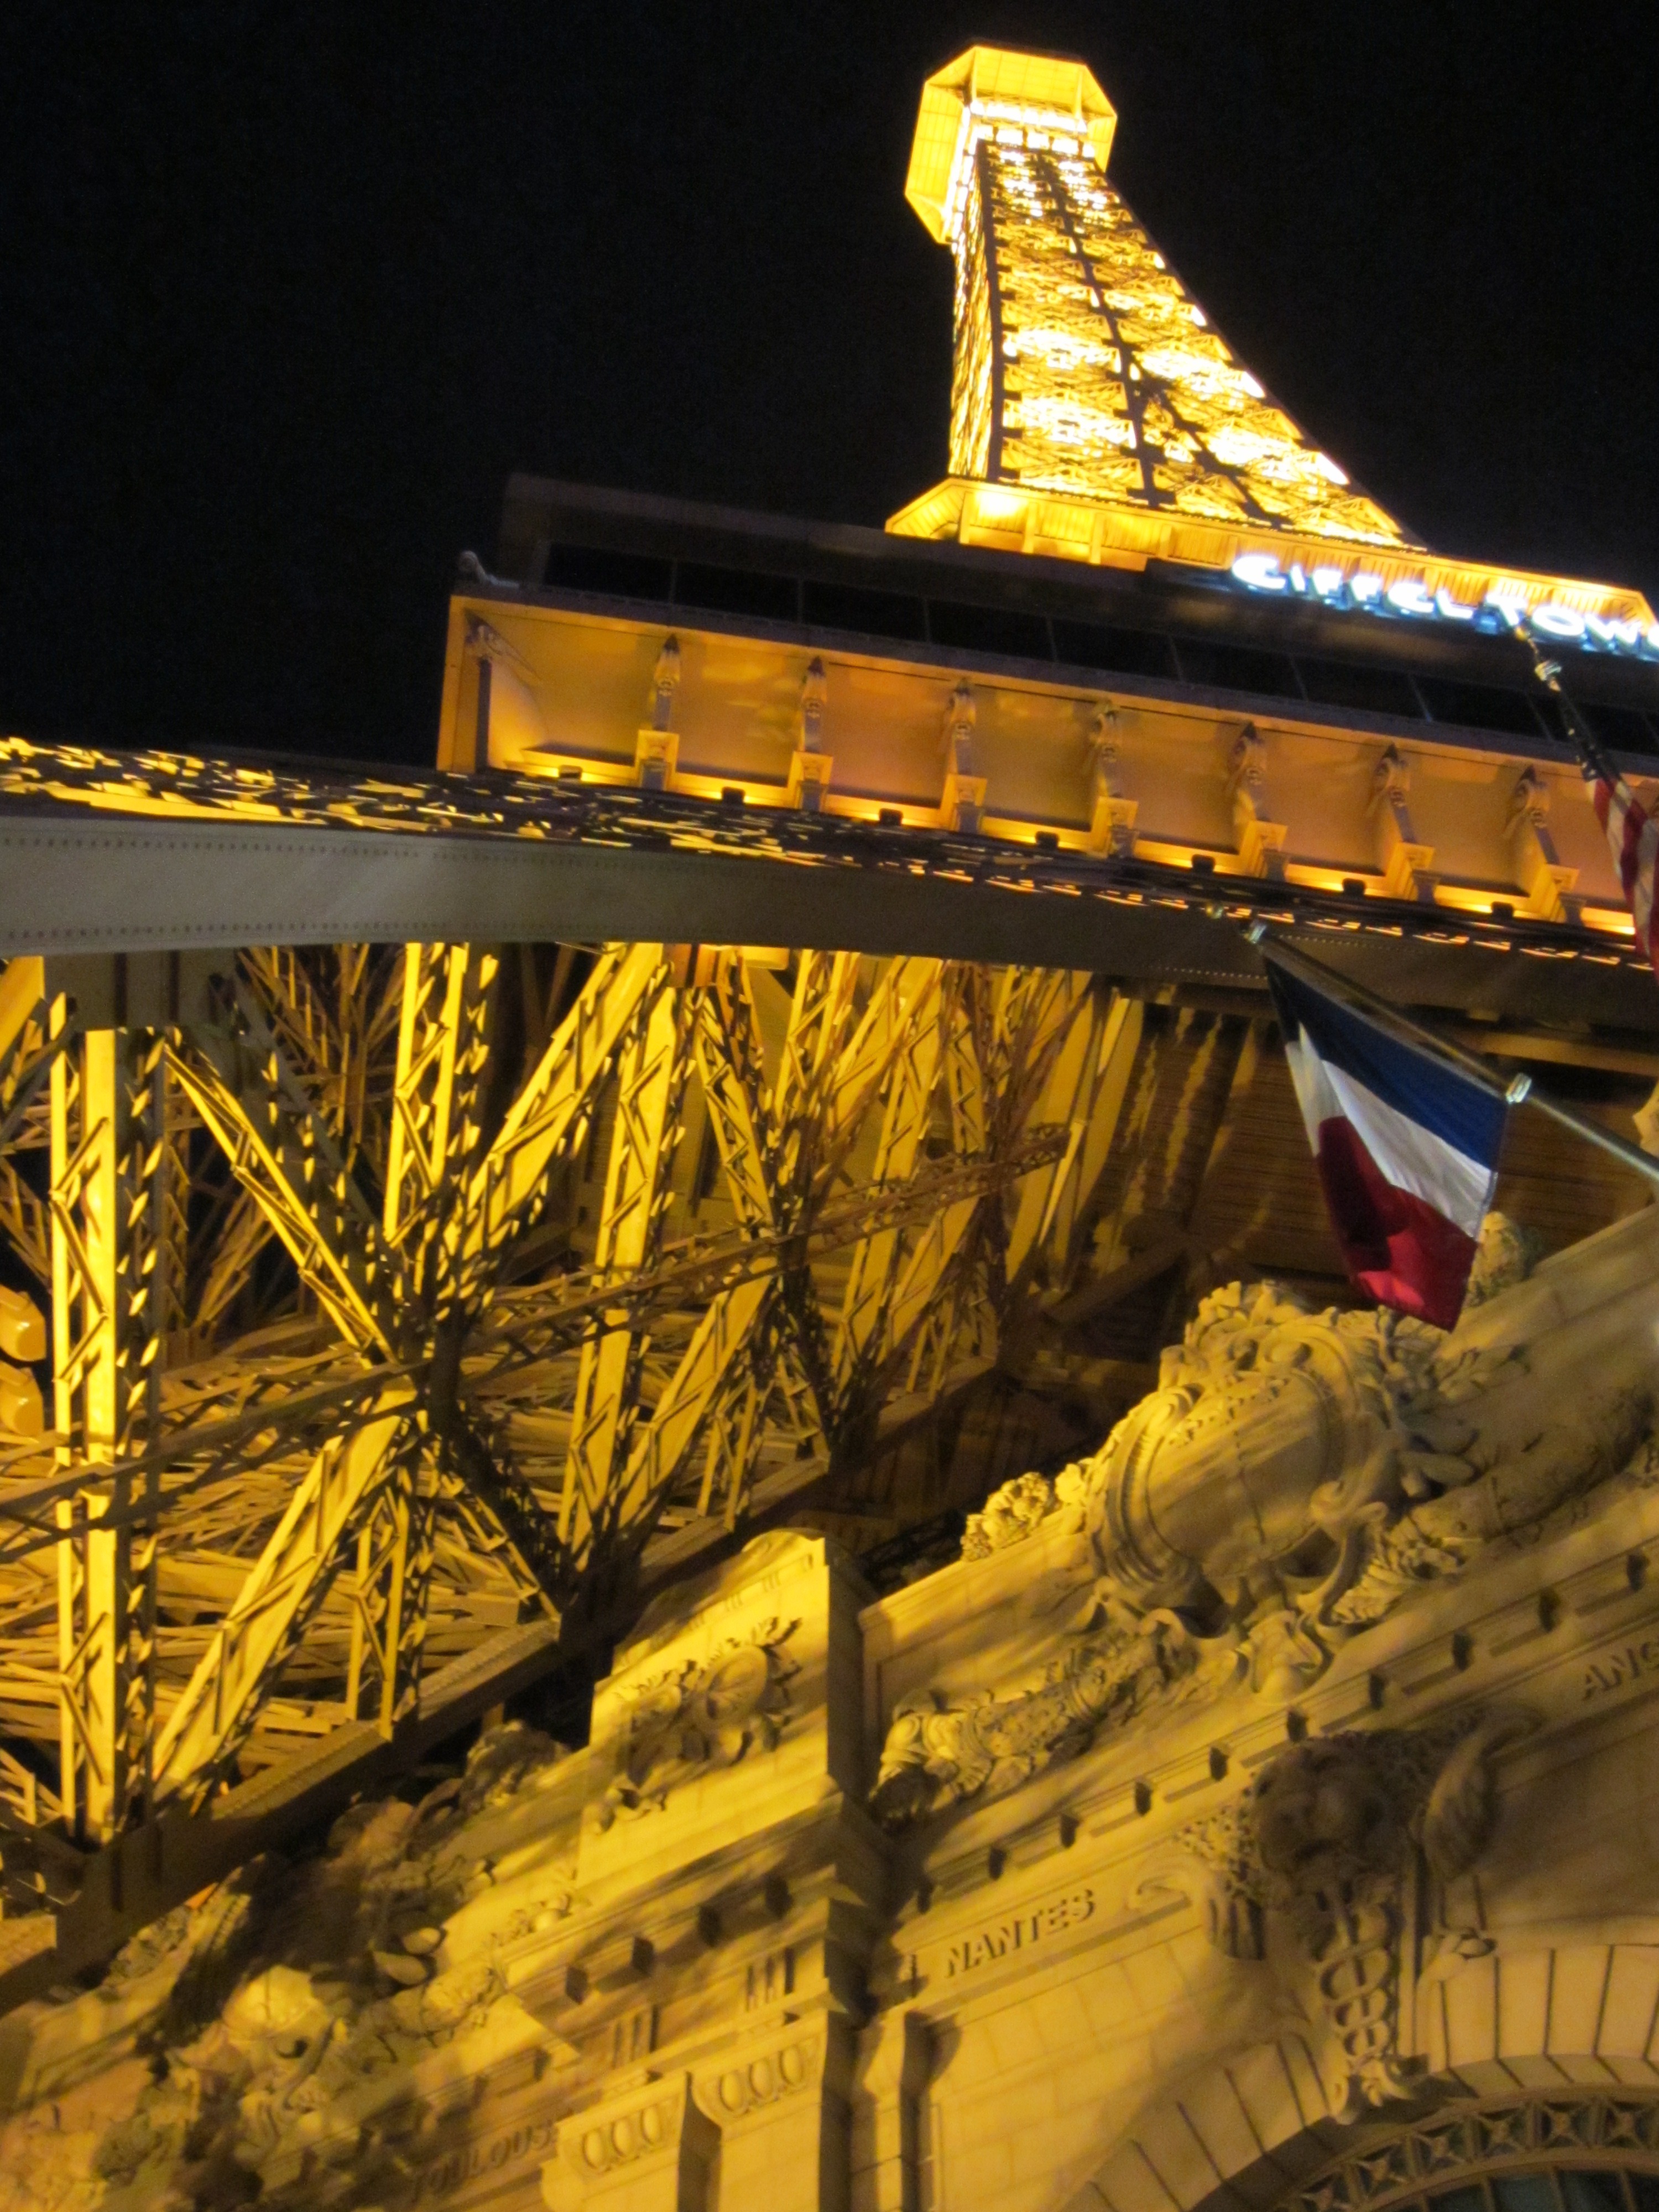
bridge, night, vacation, evening, landmark, yellow, tourism, gamble, fun, temple, vegas, gambling, entertainment, destination, strip, fabulous, las vegas, paris hotel, ancient history, tour eiffel fake